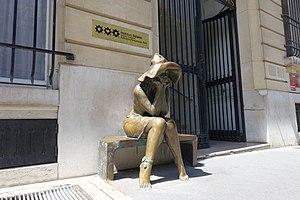
L’Institut Balassi, Institut hongrois, Collegium Hungaricum, Paris est un centre culturel qui fait partie du réseau de l'Institut Balassi appartenant au ministère du Commerce extérieur et des Affaires étrangères de Hongrie.